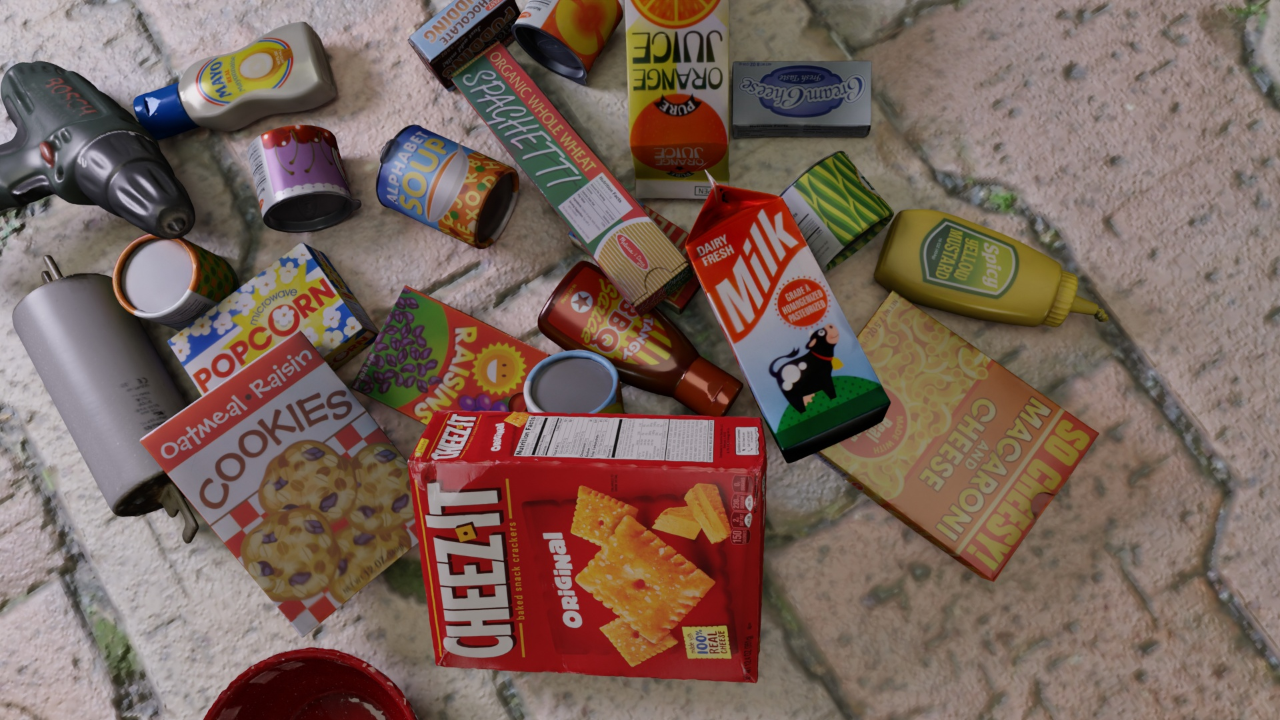
Question:
What are the five normalized (x, y) points between 0 and 1 in the image that outline the grasp plane for the cream cheese packaging design? Your answer should be as Grasp center: [], Left finger base: [], Right finger base: [], Left finger tip: [], Right finger tip: [].
Answer: Grasp center: [0.580469, 0.105556], Left finger base: [0.591406, 0.197222], Right finger base: [0.570312, 0.019444], Left finger tip: [0.592187, 0.238889], Right finger tip: [0.571875, 0.070833]